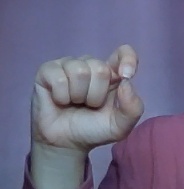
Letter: fa